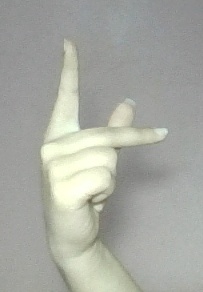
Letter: dha